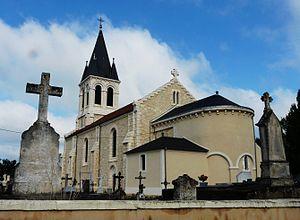
Église Saint-Jean-Baptiste de Ménesplet
Ménesplet est une commune française située dans le département de la Dordogne, en région Nouvelle-Aquitaine.